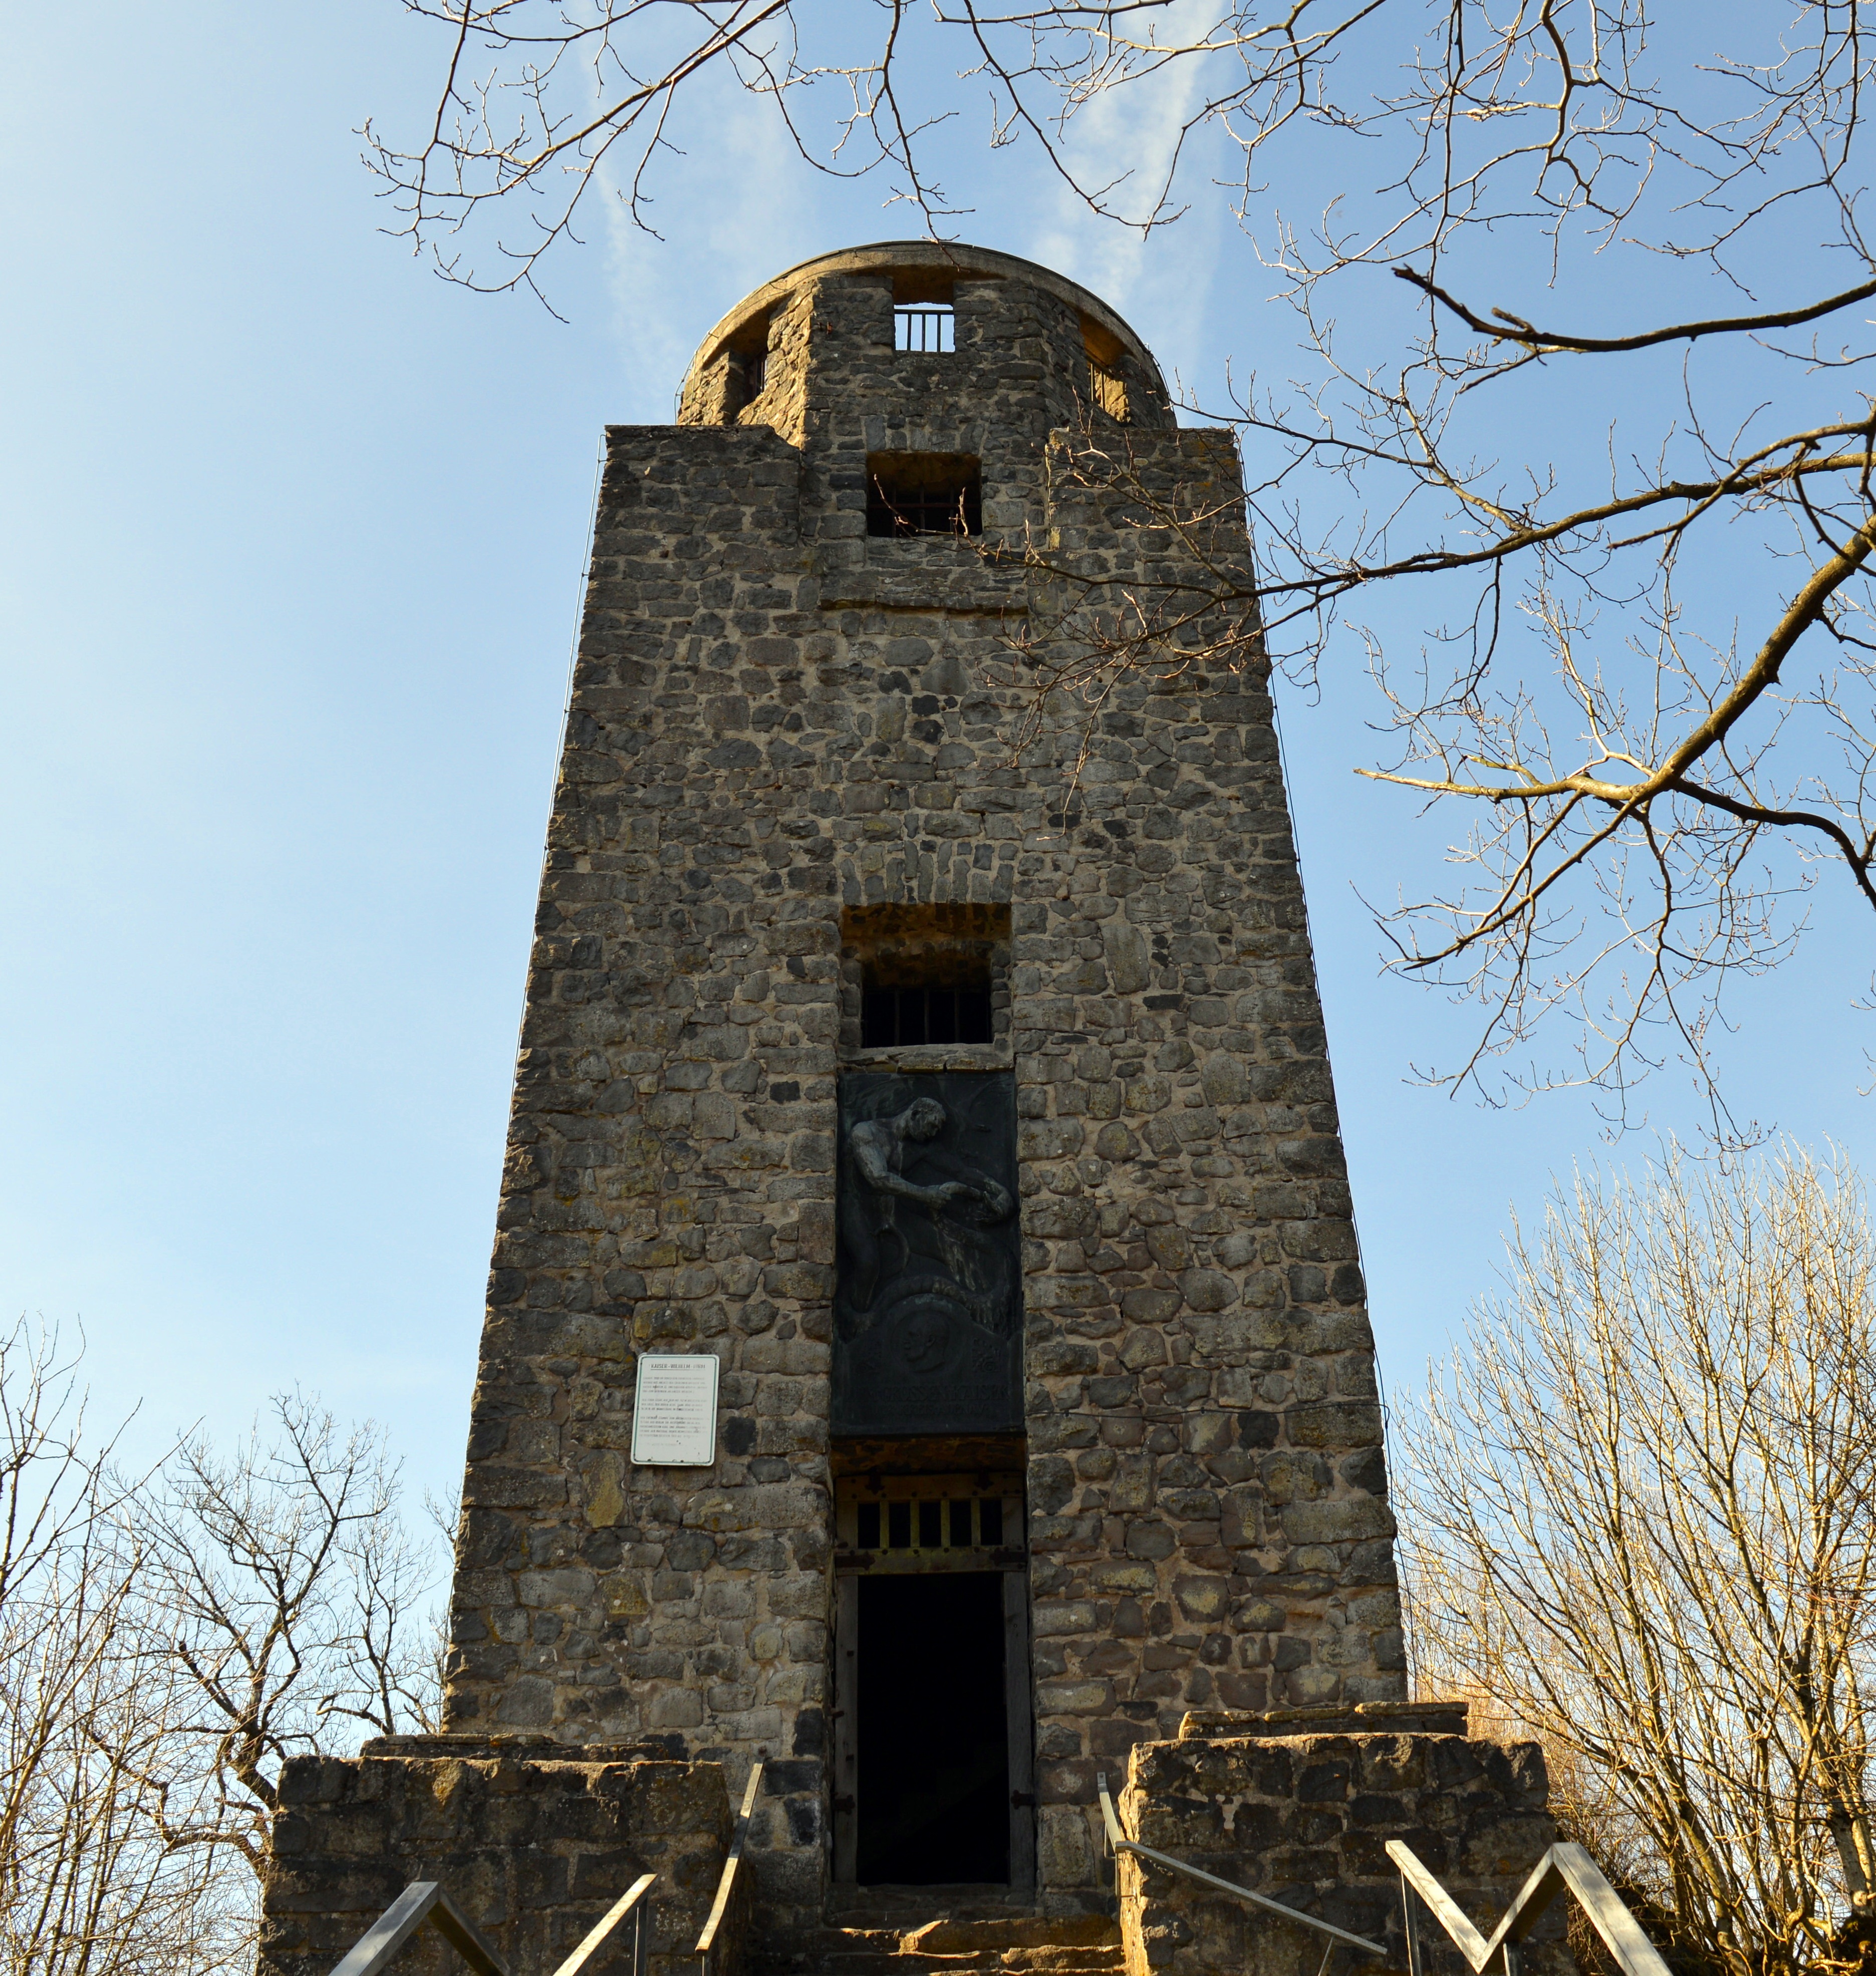
nature, mountain, view, building, monument, tower, church, chapel, place of worship, bell tower, spire, steeple, germany, historically, eifel, sachsen, observation tower, kaiser wilhelm, high eight